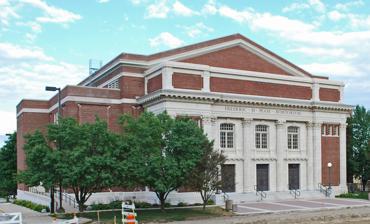
Building: Pease Auditorium
Country: United States of America
Year built: 1914
Concert hall on the campus of Eastern Michigan University Pease Auditorium Address 494 College Place Ypsilanti, Michigan United States Coordinates 42°14′47.06″N 83°37′17.38″W / 42.2464056°N 83.6214944°W / 42.2464056; -83.6214944 Capacity 1541 Construction Opened June 22, 1915 ; 109 years ago ( 1915-06-22 ) Expanded 1995 Architect Smith, Hinchman & Grylls Pease Auditorium U.S. National Register of Historic Places Architectural style Classical Revival NRHP reference No. 84000018 Added to NRHP 1984 Pease Auditorium is a concert hall on the campus of Eastern Michigan University in Ypsilanti, Michigan . The auditorium was dedicated in 1915 in memory of music professor Frederic H. Pease, at the institution then known as the Michigan State Normal College, and is the fourth-oldest building on the EMU campus. Pease Auditorium is in the Neoclassical Revival architectural style, and was designed by the Detroit-based firm Smith, Hinchman, and Grylls . The auditorium's 1500-seat capacity and excellent acoustics contribute to its reputation as a premier music venue, presenting the performances of the Eastern Michigan University Department of Music and Dance. Pease Auditorium was built to accommodate a large pipe organ , but no such organ was fitted when the auditorium opened. An 81-rank Aeolian-Skinner organ was installed in the early 1960s, and was fully restored in the late 1990s. Pease Auditorium was listed on the National Register of Historic Places in 1987, and a major renovation and addition program concluded in 2001. History In the early 20th century, the Michigan State Normal College was thriving. The institution that would become Eastern Michigan University was founded as the Michigan State Normal School in 1849, and became the Michigan State Normal College in 1899 with the introduction of four-year academic programs. With the growth of the institution, the Conservatory of Music's quarters in the former Training School building were becoming cramped. Two successive university presidents advocated for the construction of an auditorium, and the necessary funds were raised during the term of Charles McKenny . Pease Auditorium was constructed at a cost of $159,000, equivalent to $3.5 million in 2023. A cramped choir performance in the former Training School building in the early 1890s The auditorium was initially planned to be named after John D. Pierce , the first Michigan Superintendent of Public Instruction . Ypsilanti residents objected during the construction, and petitioned to change the buildling's namesake to music professor Frederic H. Pease, who died suddenly in 1909. This effort was successful, and the auditorium was dedicated as Pease Auditorium on June 22, 1915. Pease Auditorium featured the latest technologies in construction, ventilation, and lighting at its opening. The auditorium was constructed of fireproof concrete and steel, and was fitted with a ventilation system capable of providing entirely new fresh air every ten minutes. The building was fitted with 400 electric lights, designed to provide diffuse light that emulated daylight. The original plans of the auditorium were drawn to accommodate a large pipe organ, but budget restrictions required the removal of the organ itself from the project. Frederick Alexander, successor to Pease as head of the Conservatory of Music, made it his mission to install a grand organ in Pease Auditorium. Alexander left $90,000 (equivalent to $799,000 in 2023) in his will to fund it, and plans for the organ began after Alexander's death in 1955. The first performance on the new Aeolian-Skinner organ was given in October 1960, after a year of tuning by music professor Erich Goldsmith. The stage was expanded to account for the size of the organ, removing 100 seats. Interior of Pease Auditorium Marching band performance Configured for a dance performance Dedication plaque Pease Auditorium was listed on the National Register of Historic Places in 1984, but was also falling into disrepair. By 1990, the auditorium was unusable due to its deterioration. The university launched a major fundraising campaign to repair and expand Pease, taking advantage of federal grants and private donations. Major repairs were done to the interior and exterior of Pease, and the backstage area of the auditorium was expanded to include a green room for performers. Elevators and ramps were added for compliance with the Americans with Disabilities Act , and the seating capacity was reduced slightly to 1541. The $5.7 million ($10.9 million in 2023) renovation program concluded in 1995, with a reopening performance featuring Branford Marsalis . The organ was disassembled and removed with the start of the renovation program, and refurbished over the course of several years. The reinstallation was complete in early 2001, and the Frederick Alexander Memorial Organ was rededicated in performance in April 2001. Namesake Frederic H. Pease, namesake, c. 1899 Pease Auditorium is named for longtime music professor Frederic H. Pease (1839-1909), Professor of Music at the Michigan State Normal School. Pease was the son of Ruth H. Crocker and Peter Pindar Pease, both early settlers of Oberlin, Ohio and contributors to the founding of Oberlin College . Frederic Pease studied under Professor E. M. Foote of Oberlin and traveled the Midwest, settling in Ypsilanti in 1859 to teach piano. Pease met Josephine Antoinette Dolsen, a student of music at the Normal College, that year, and they were married in November. Frederic Pease was appointed director of the Conservatory of Music at the Normal School in 1863, a position that he held until his death. Pease founded the Ypsilanti Musical Union, regularly played church organs in Jackson and Detroit , composed music, and wrote textbooks for music teachers throughout his career. The Ypsilanti Musical Union grew rapidly from its founding in 1870, and proved so popular that the Ypsilanti Opera House was constructed for it in 1880. Stained glass dedicated to Josephine Dolsen Pease Josephine A. Dolsen Pease died in childbirth in 1877, at the age of 37. Frederic Pease died of sudden heart failure on March 22, 1909, at his house on South Summit Street. After Josephine's death, Frederic commissioned a stained glass window in her memory at St. Luke's Episcopal Church in downtown Ypsilanti, where he was a distinguished member. The windows were later placed in storage, and were restored and installed in Pease Auditorium in 2015. References